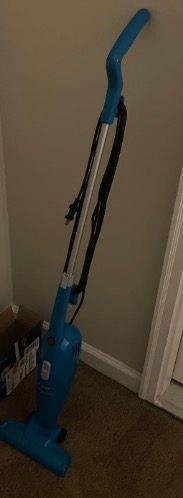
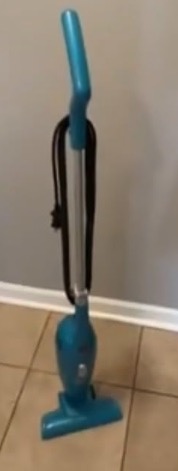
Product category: items_vacuum
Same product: yes